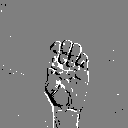
ASL letter: e